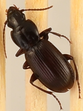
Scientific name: Pterostichus restrictus
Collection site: Niwot Ridge NEON (NIWO), plot NIWO_001